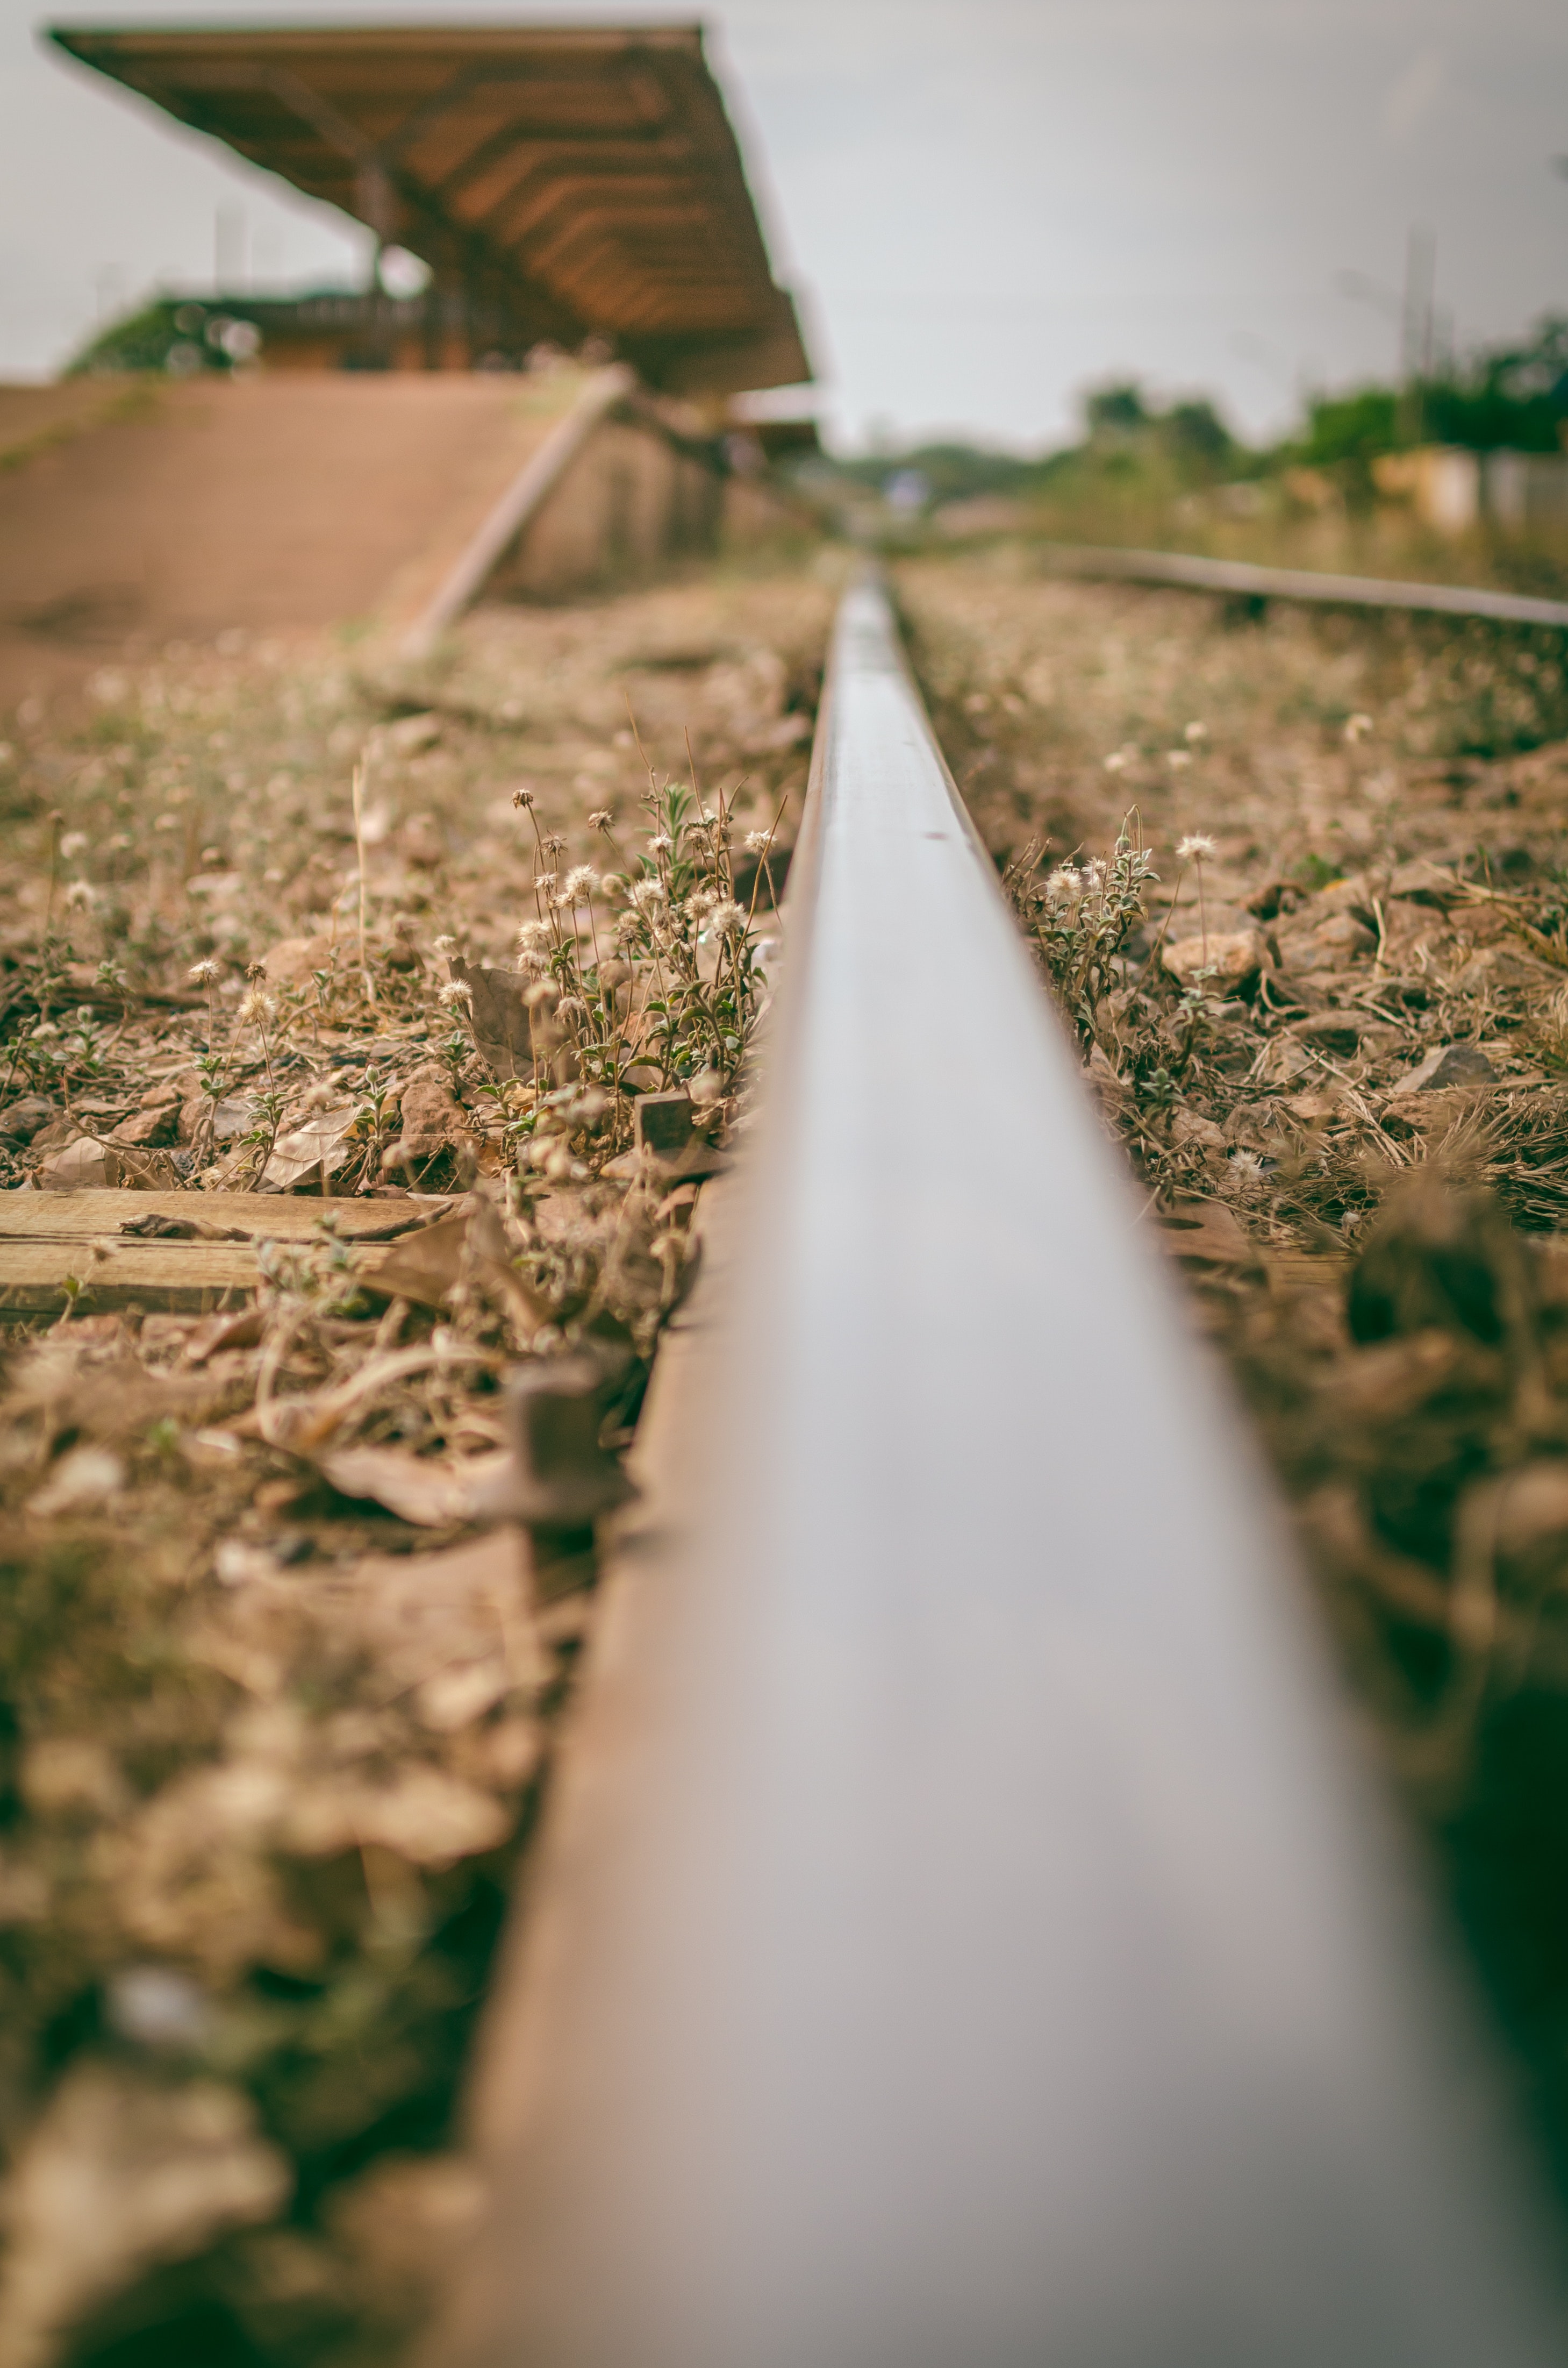
green, transport, grass, track, line, leaf, road, tree, architecture, plant, soil, photography, landscape, thoroughfare, nonbuilding structure, metal